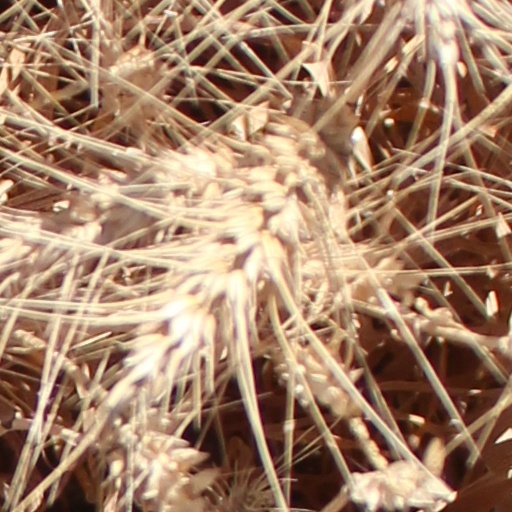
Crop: wheat